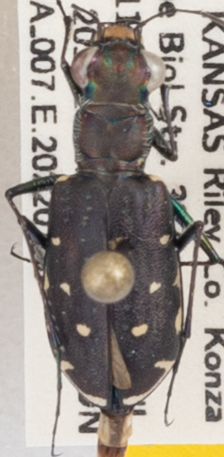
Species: Cicindela punctulata punctulata
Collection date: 2022-07-20
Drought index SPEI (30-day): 0.718
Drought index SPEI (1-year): -0.276
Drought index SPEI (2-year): -0.24